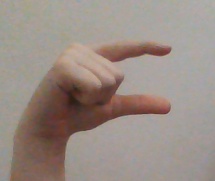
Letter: dal